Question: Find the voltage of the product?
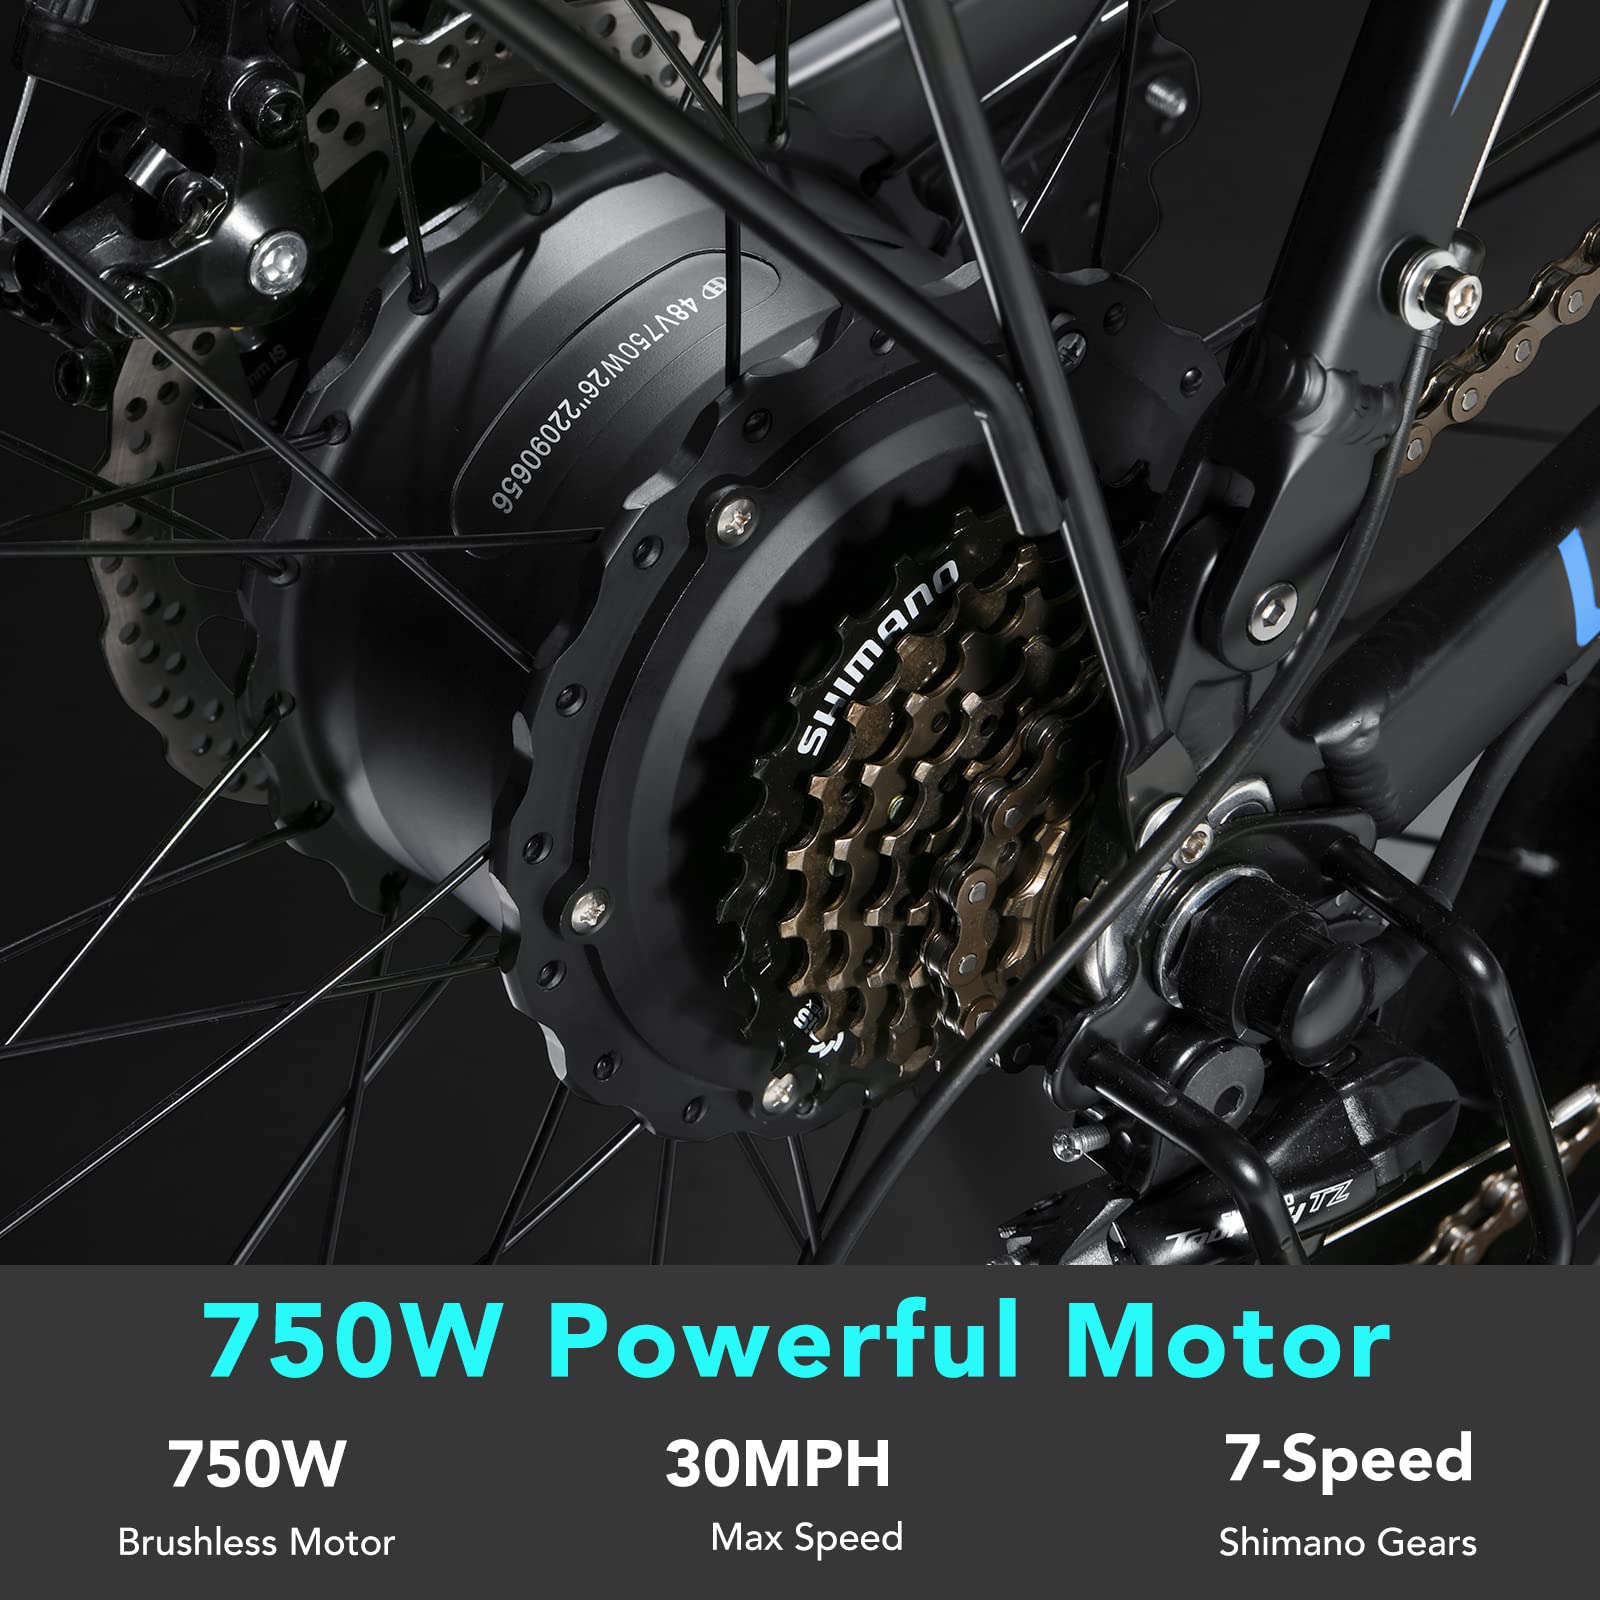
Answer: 48.0 volt